Petros Peloponnesios

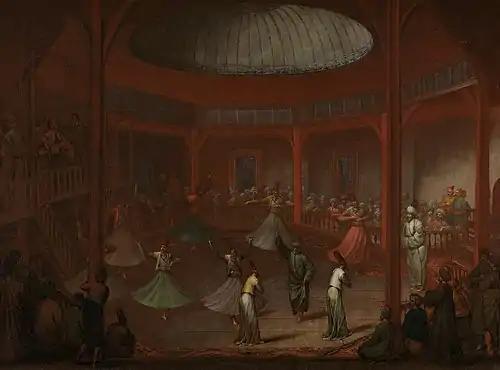
Jean Baptiste Vanmour: Whirling dervishes in the Tekke of Peran (18th-century painting in the collection of the Rijksmuseum)

Together with Iakovos the Protopsaltes, the first domestikos between 1764 and 1776, he followed the first Archon Protopsaltes Daniel as official teacher of the New Music School of the Patriarchate in 1776. He also taught Petros Byzantios he chose as second domestikos after being announced as lampadarios, and composed many exercises for his students. The term "" usually referred to the way to embellish the old stichera (sticheron kalophonikon, anagrammatismos), the old heirmoi (heirmos kalophonikos), certain theotokia or kontakia. Its method was usually taught by John Koukouzeles' «Mega Ison».